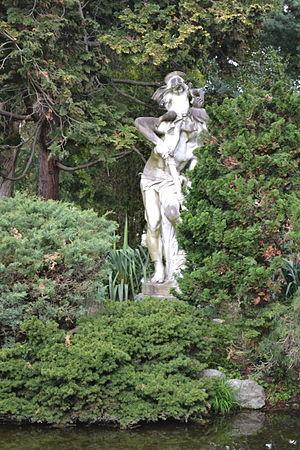
Statue de Saint Christophe au Jardin Massey de Tarbes.
Christophe de Lycie, plus connu comme saint Christophe, est un saint du christianisme ; il est considéré comme le patron des voyageurs.